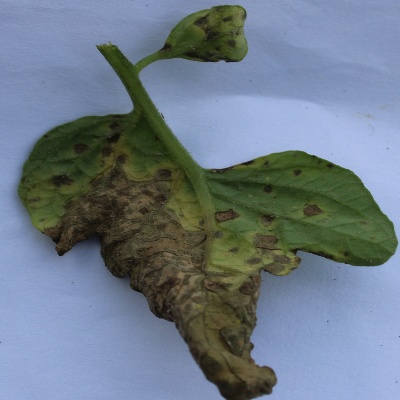
Crop: Tomato
Condition: leaf blight